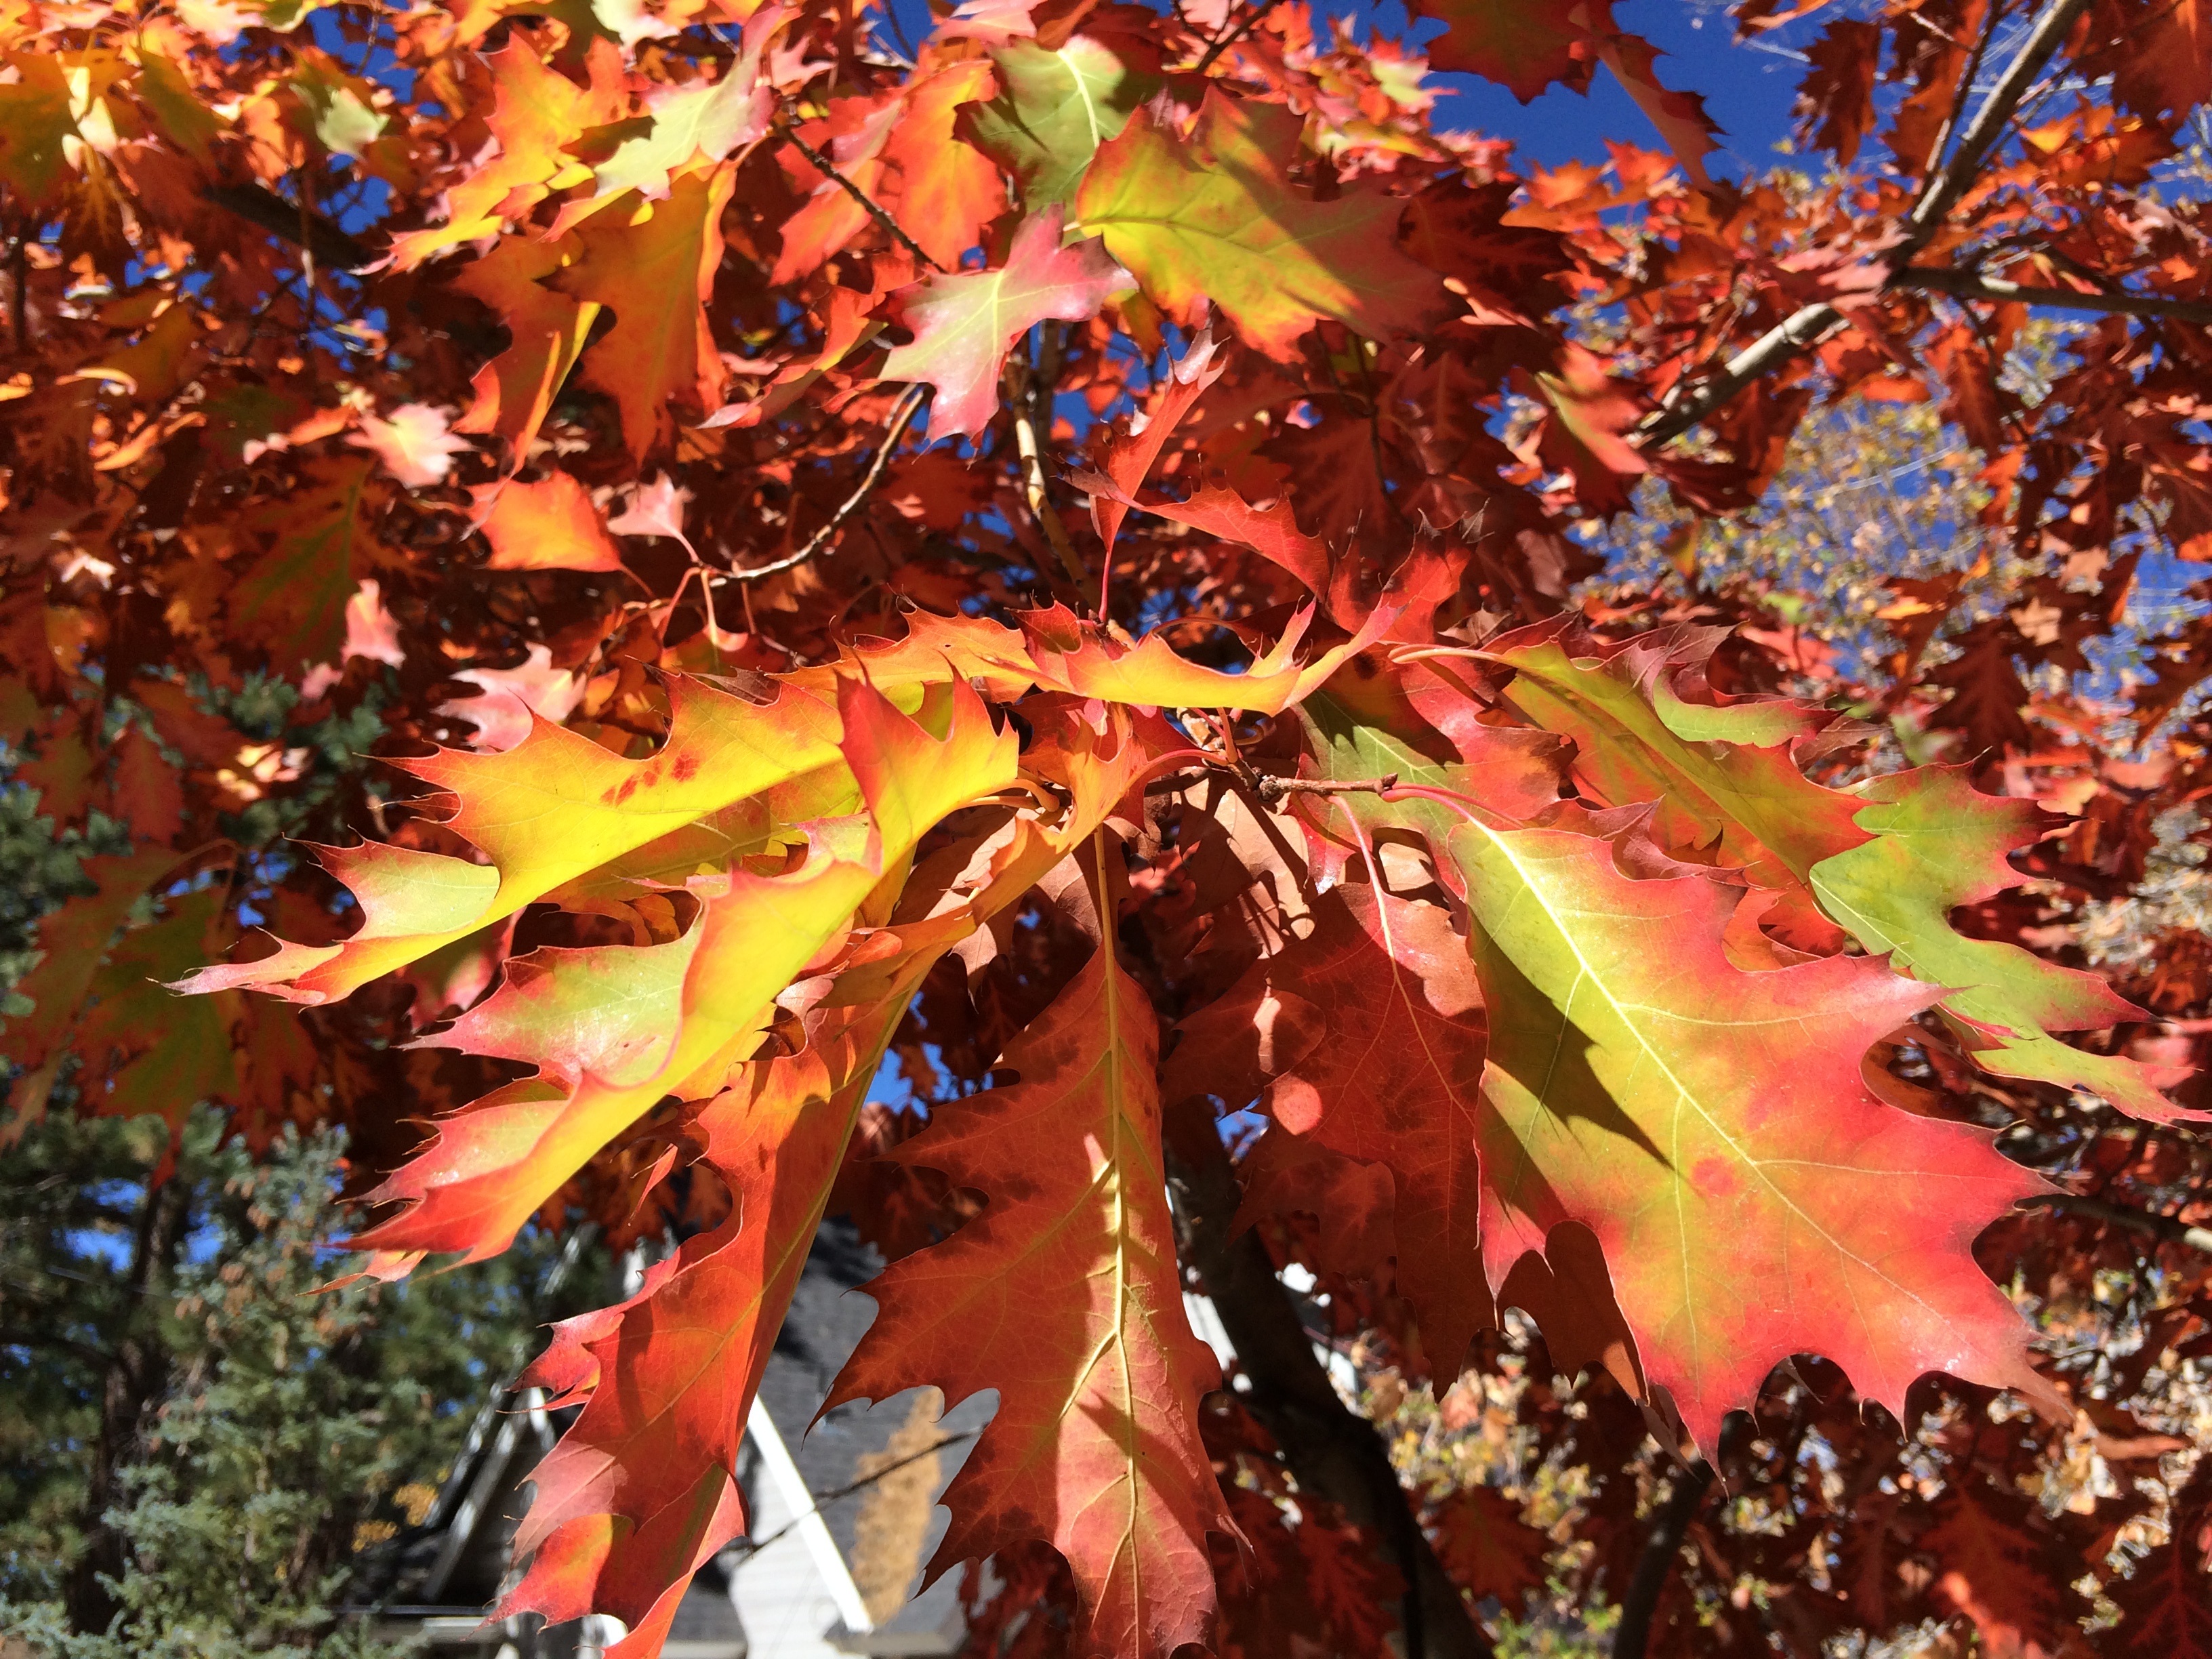
tree, nature, branch, plant, texture, leaf, fall, flower, foliage, orange, golden, red, natural, autumn, colorful, yellow, season, maple tree, maple leaf, oak leaf, leaves, bright, deciduous, oak, october, flowering plant, woody plant, land plant